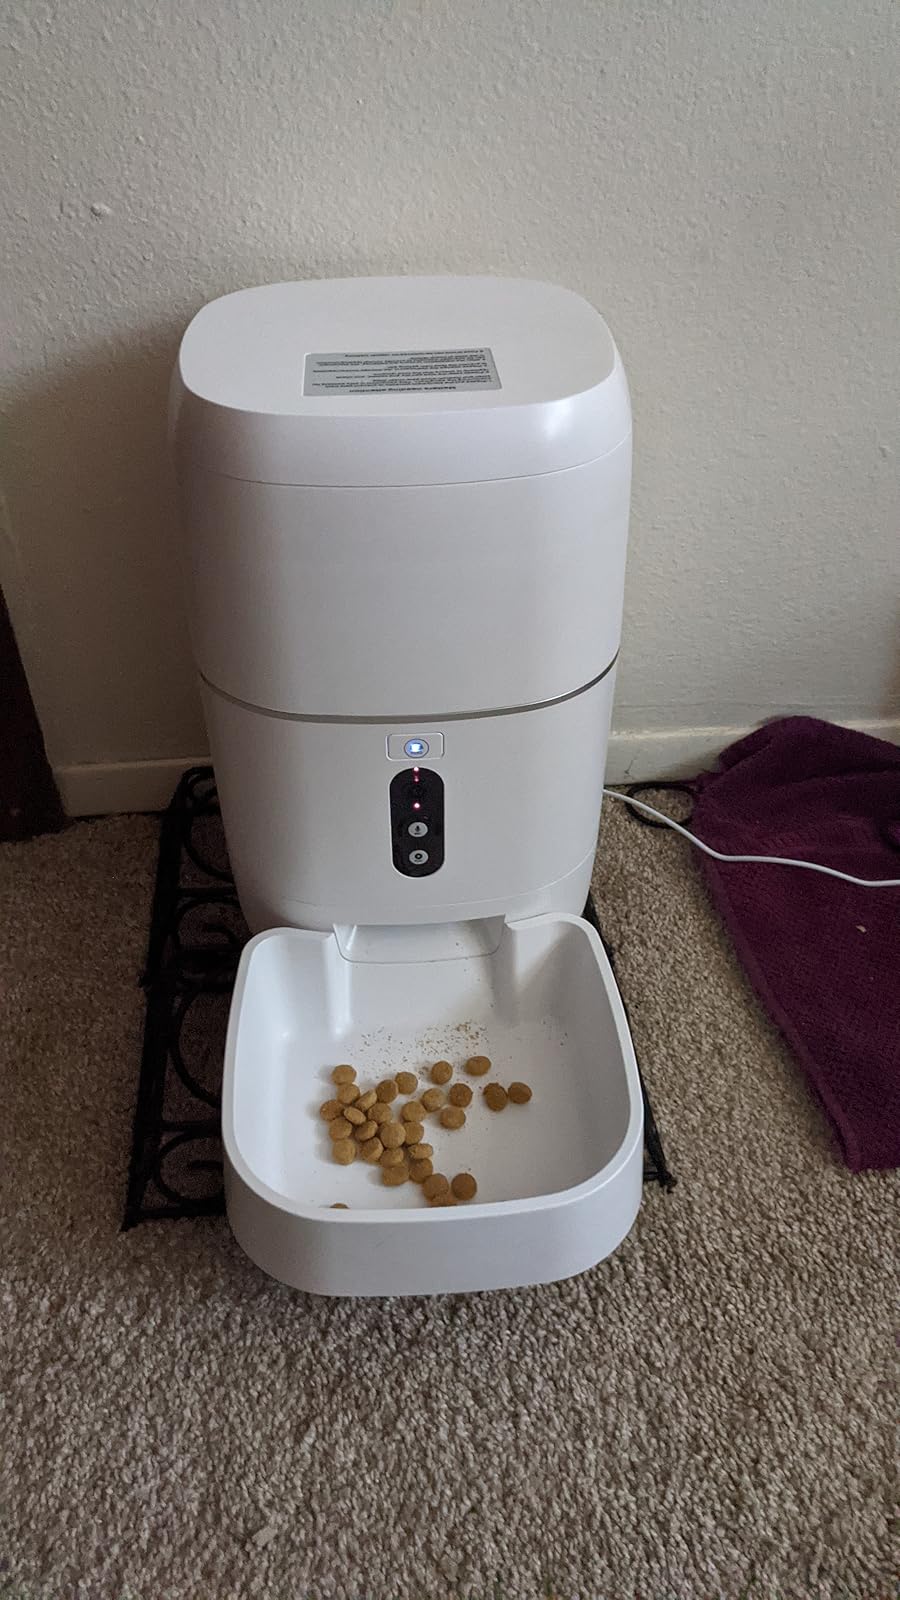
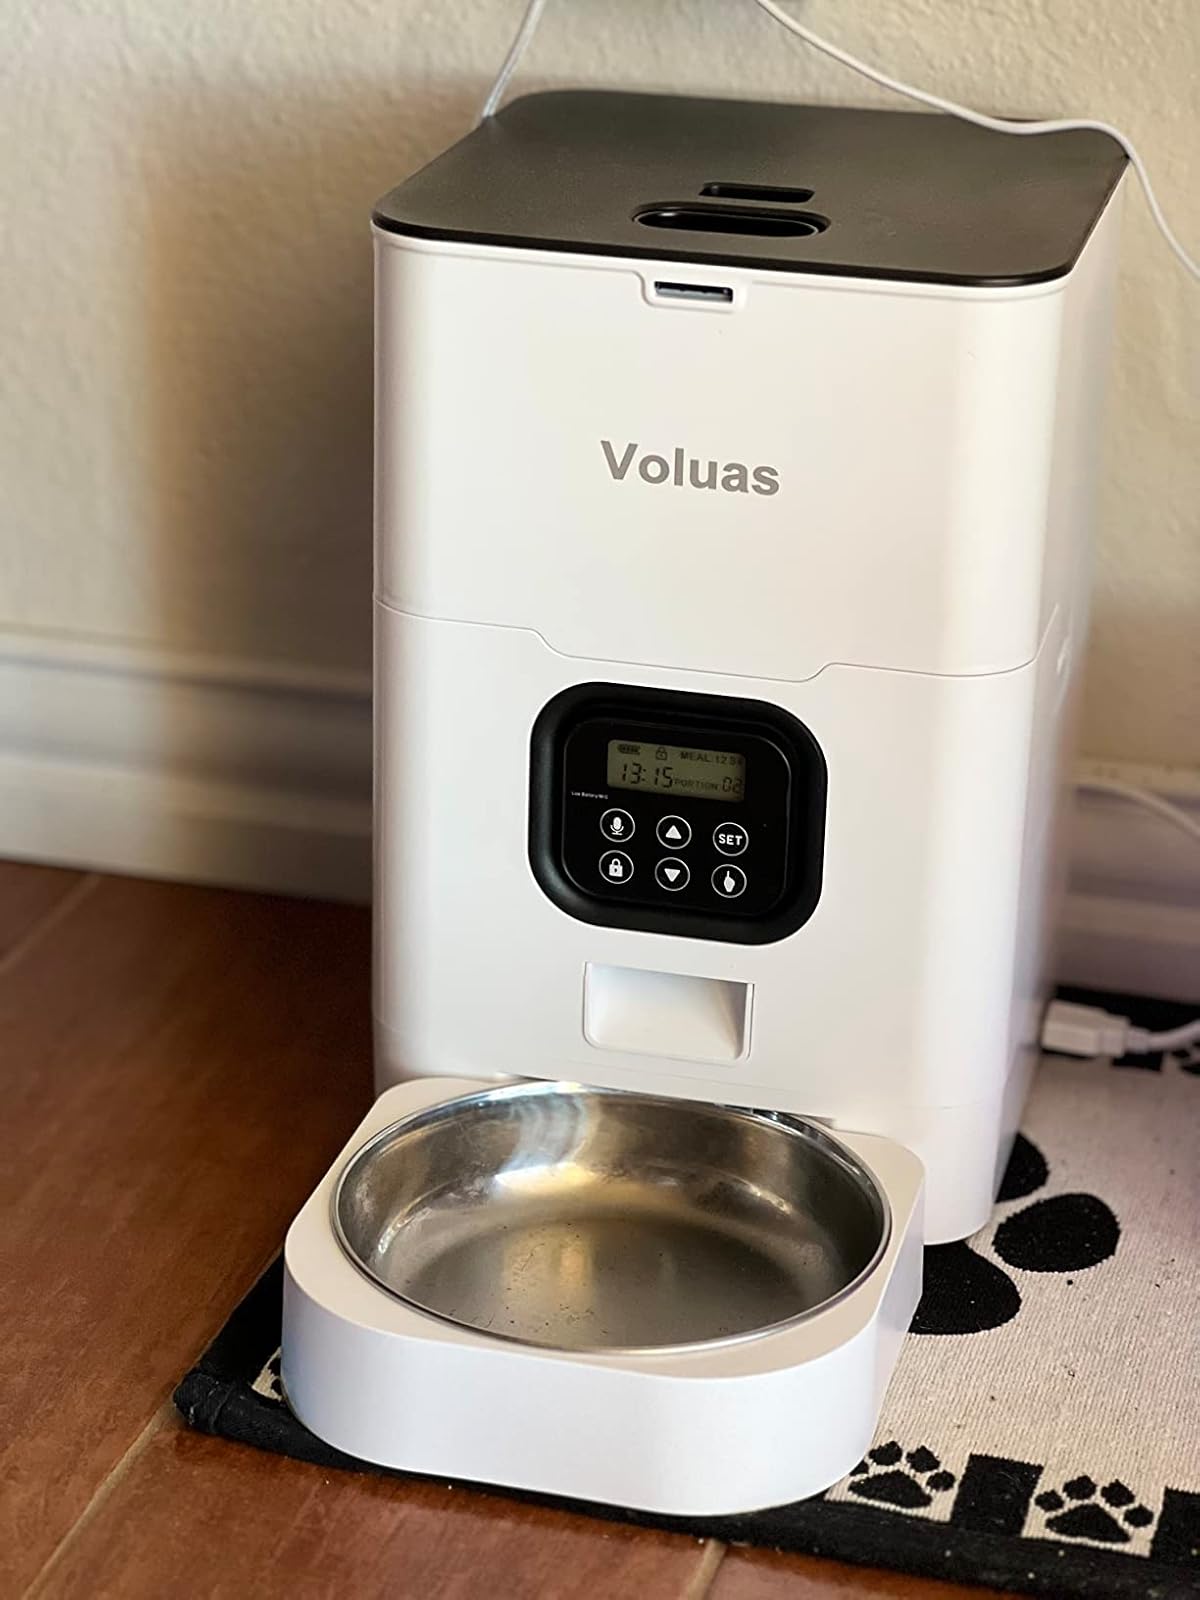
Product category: items_feeder
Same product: no